Alfred Hitchcock

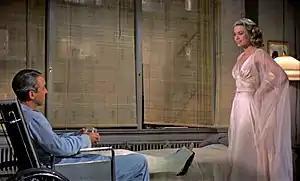
James Stewart and Grace Kelly in "Rear Window" (1954)

"Suspicion" (1941) marked Hitchcock's first film as a producer and director. It is set in England; Hitchcock used the north coast of Santa Cruz for the English coastline sequence. The film is the first of four in which Cary Grant was cast by Hitchcock, and it is one of the rare occasions that Grant plays a sinister character. Grant plays Johnnie Aysgarth, an English conman whose actions raise suspicion and anxiety in his shy young English wife, Lina McLaidlaw (Joan Fontaine). In one scene, Hitchcock placed a light inside a glass of milk, perhaps poisoned, that Grant is bringing to his wife; the light ensures that the audience's attention is on the glass. Grant's character is actually a killer, according to the book, "Before the Fact" by Francis Iles, but the studio felt that Grant's image would be tarnished by that. Hitchcock would have preferred to end with the wife's murder. Instead, the actions that she found suspicious are a reflection of his own despair and his plan to commit suicide. Fontaine won Best Actress for her performance.